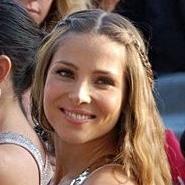
Age: 31